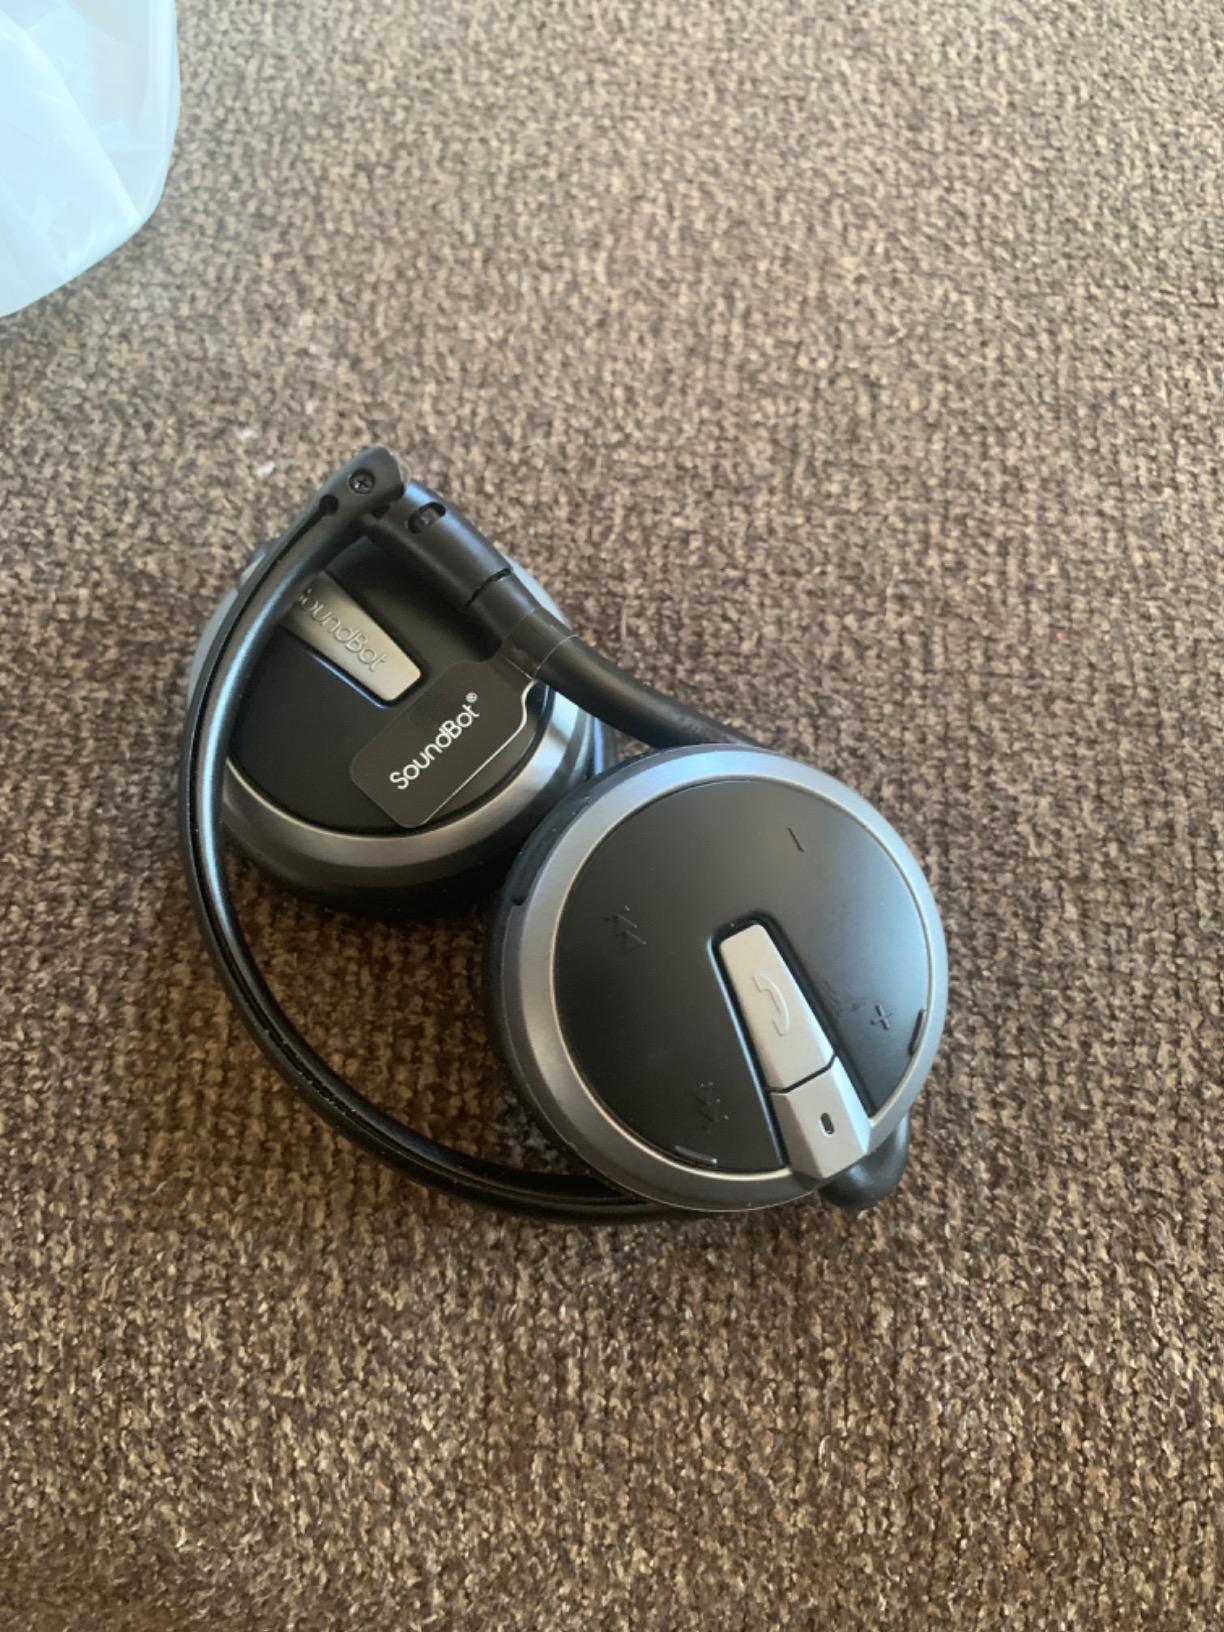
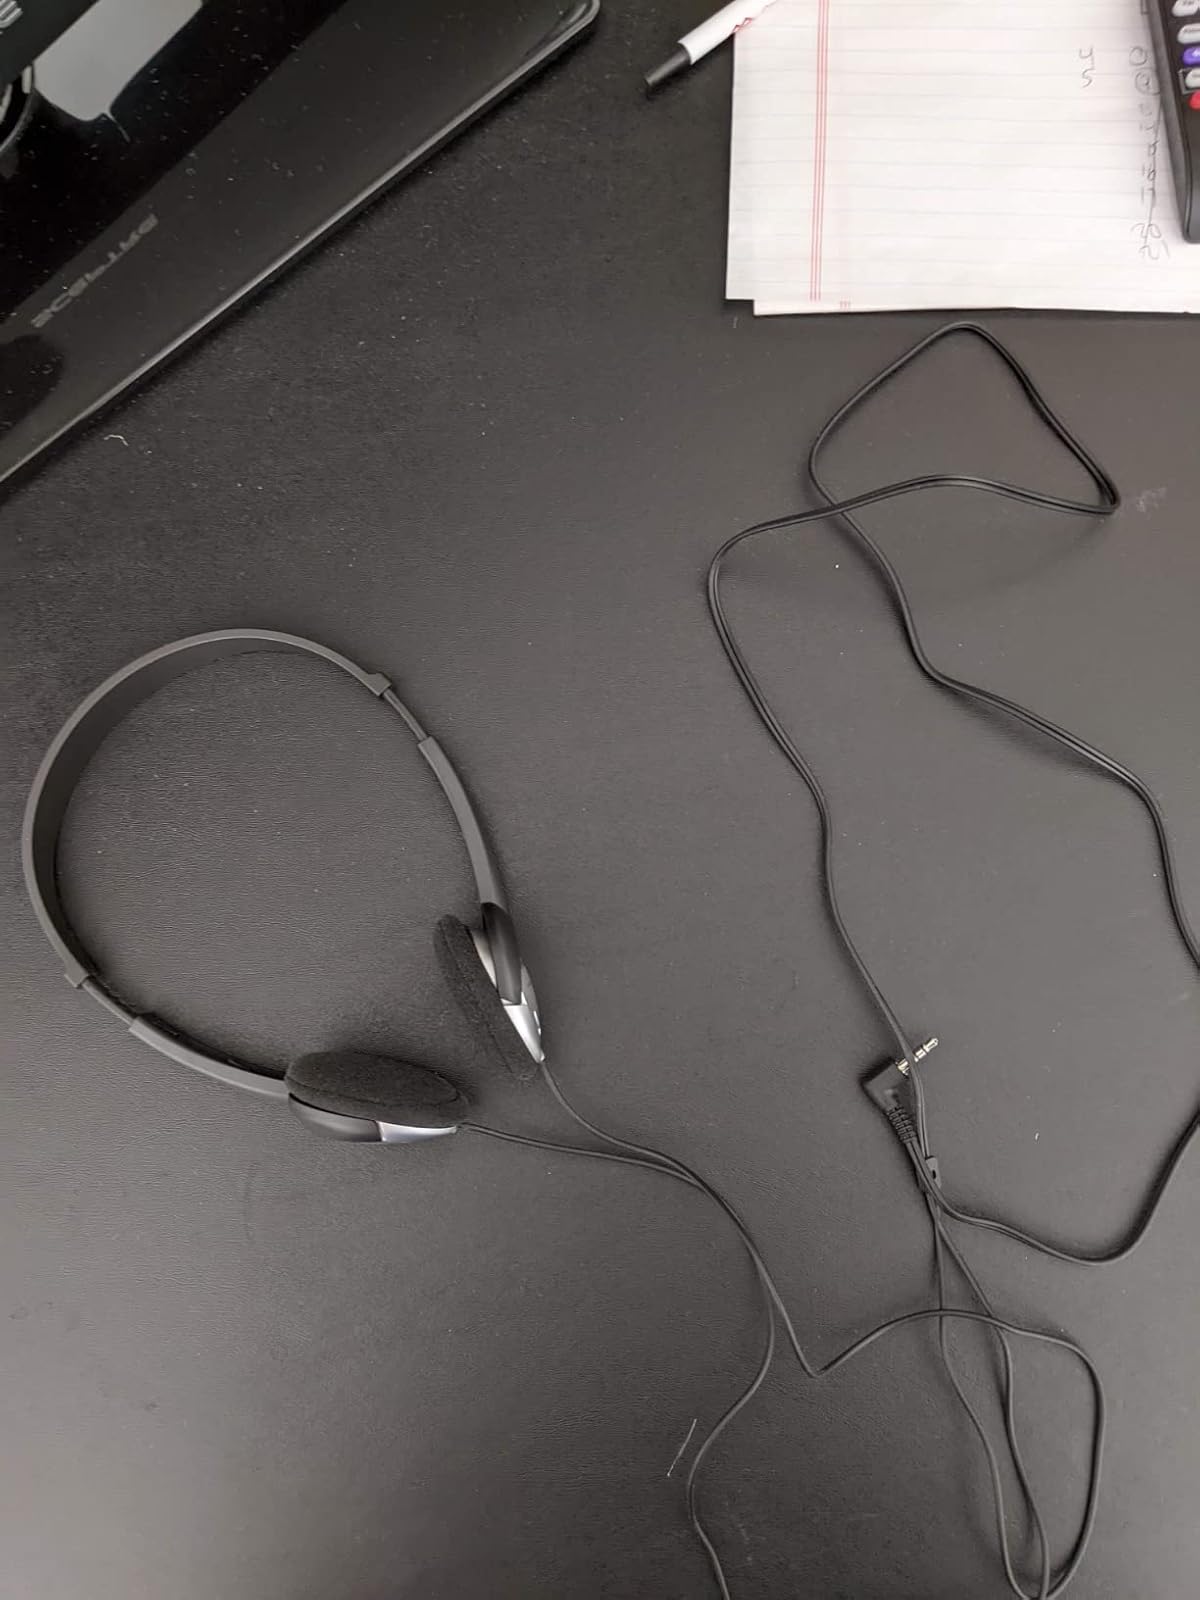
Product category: headphones
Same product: no